Variable rate feeder

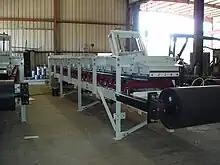
Custom made belt feeder to be used in a material handling capacity.

A variable rate feeder (often shortened to belt feeder, or simply feeder) is a piece of industrial control equipment used to deliver solid material at a known rate into some process.